Yoshiko Kawada

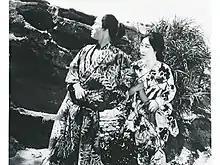
A still from "Shima no onna" (1920), featuring Yoshiko Kawada

Kawada made her stage debut at Tokyo's Imperial Theatre, under the stage name Yoko Kawakami ("Kawakami" was the family name of Sada Yacco's late husband, Kawakami Otojirō). She was popular in Japanese silent films in the 1920s and in early sound films in the 1930s, with over a hundred screen credits. She was one of the highest-paid actresses in Japan, according to a 1925 report.